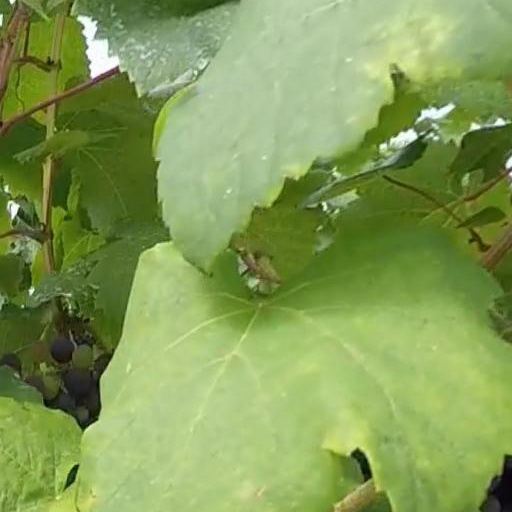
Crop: grape